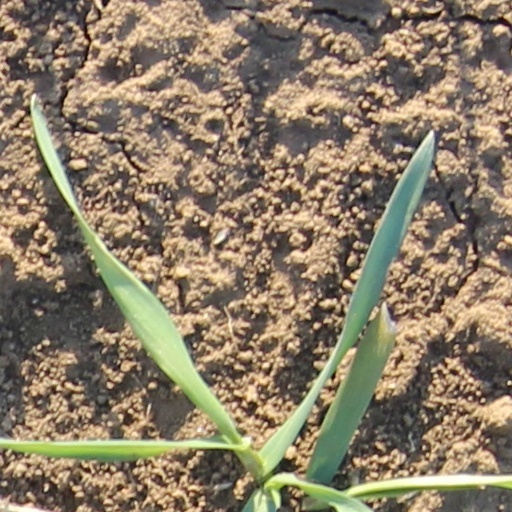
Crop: wheat